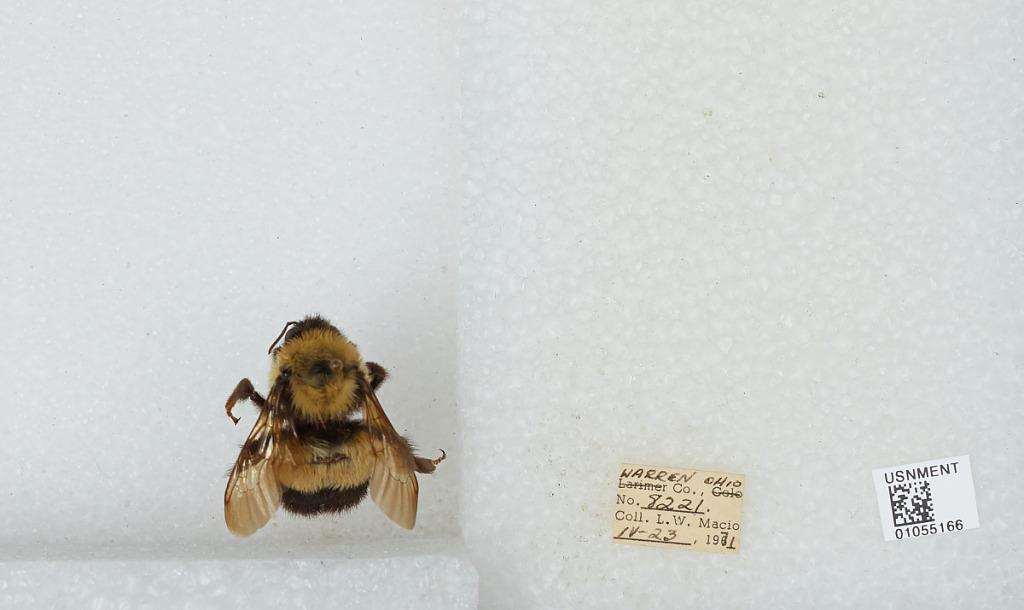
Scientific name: Bombus (Bombus) affinis Cresson
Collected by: L. Macior
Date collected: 1971-4-23
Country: United States
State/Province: Ohio
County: Warren
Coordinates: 39.4242, -84.1856